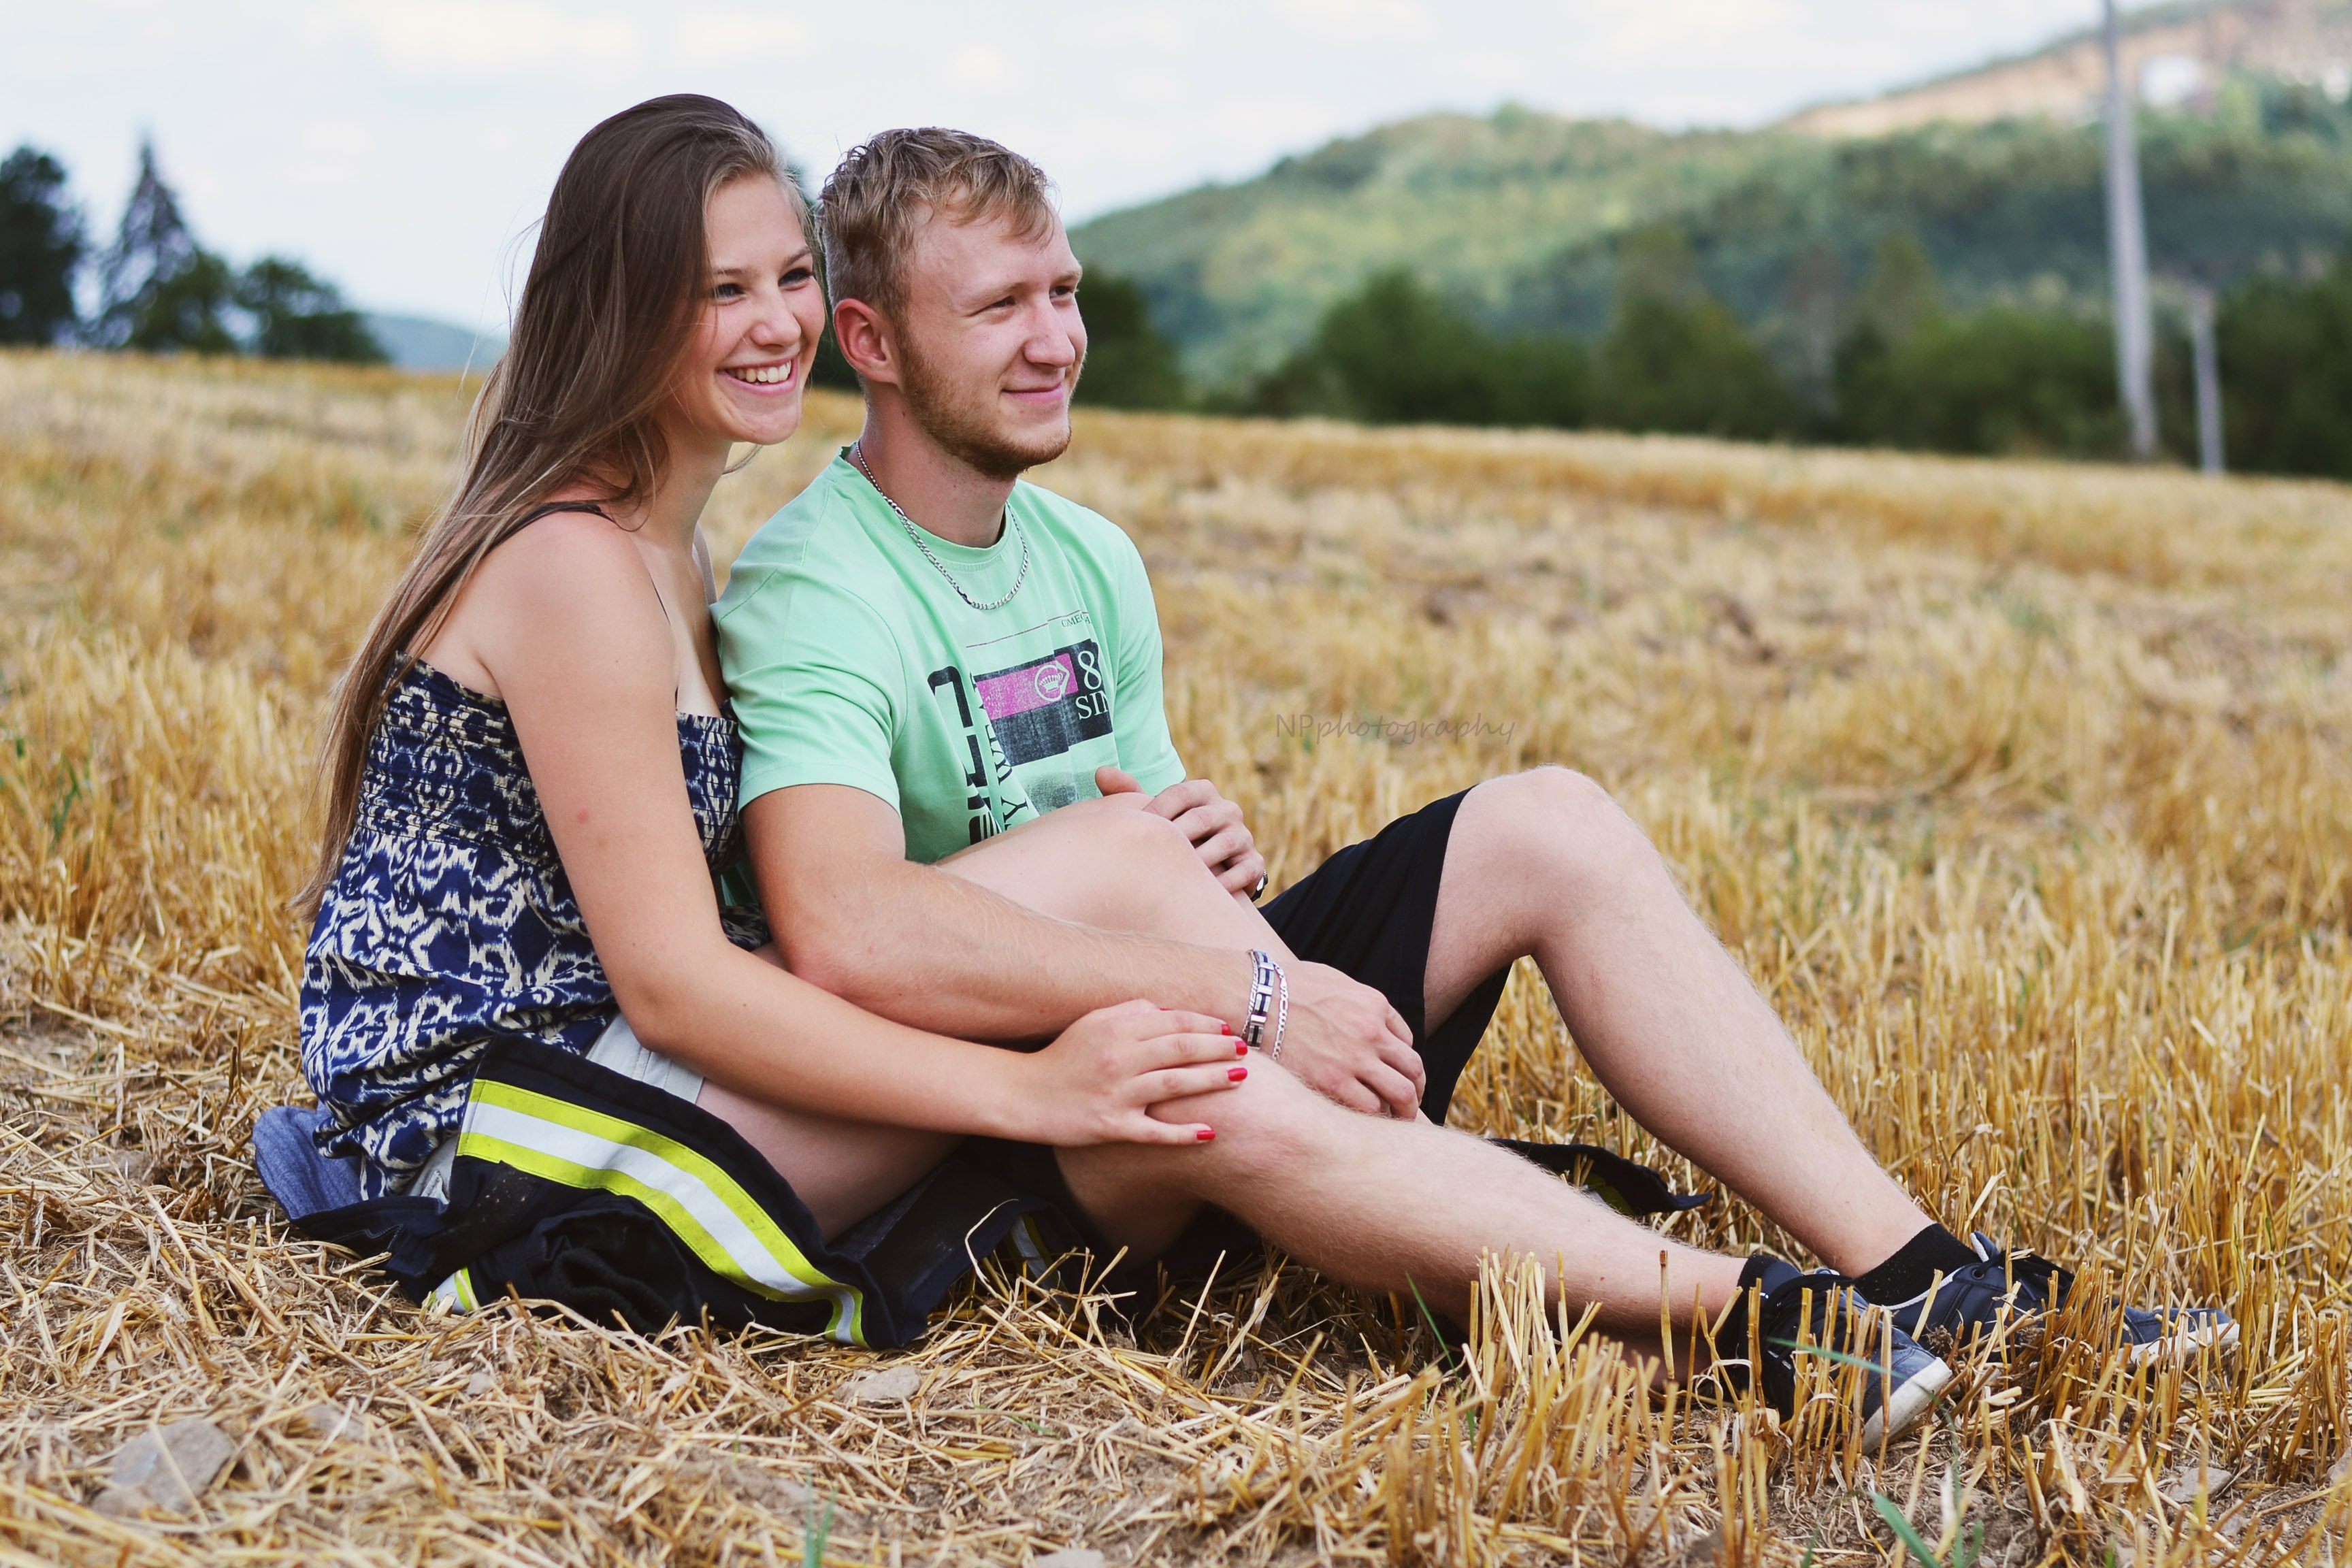
nature, grass, person, people, field, love, couple, family, photo shoot, portrait photography, grass family